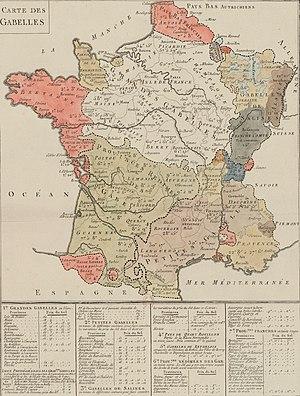
Carte des gabelles en.France en 1788. 1 est.
L'histoire de l'impôt en France voit, sur plus d'un millénaire, l'émergence, l'affirmation et la croissance d'une fiscalité d'État. L'impôt est l'un des outils fondamentaux de l'affirmation des États territoriaux modernes, avec un développement qui suit celui de l'administration. Sur une longue période, l'impôt connaît des évolutions reflétant les changements de l'État, de la société et de l'économie françaises ainsi que le besoin récurrent de financer de nouveaux types de dépenses publiques.